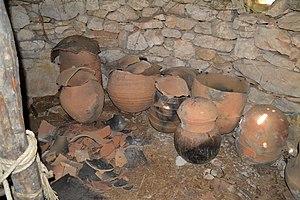
Village préhistorique de Cambous à Viols-en-Laval (34). Poteries (copies) dans la maison reconstituée.
Le village préhistorique de Cambous est un site préhistorique du Néolithique situé à Viols-en-Laval, dans le département de l'Hérault. Il appartient au groupe des villages préhistoriques de la culture dite de Fontbouisse. C'est le plus vieux village néolithique de France retrouvé dans un tel état de conservation.